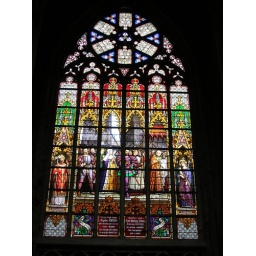
stained-glass window in a big church near Bruxelles's central train station